William Henry and Lucinda McCaslin Farm House

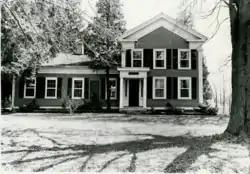

The William Henry and Lucinda McCaslin Farm House is a single-family home located at 15237 McCaslin Lake Road in Linden, Michigan. It was listed on the National Register of Historic Places in 1982.